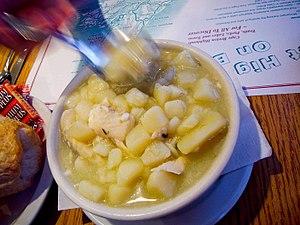
Chéticamp est une localité et le district numéro 1 de la municipalité du comté d'Inverness, située sur la côte occidentale de l’île du Cap-Breton en Nouvelle-Écosse. Elle forme avec Saint-Joseph-du-Moine et Margaree la région francophone et acadienne du comté. Ses habitants sont les Chéticantins ou parfois Chéticantains.